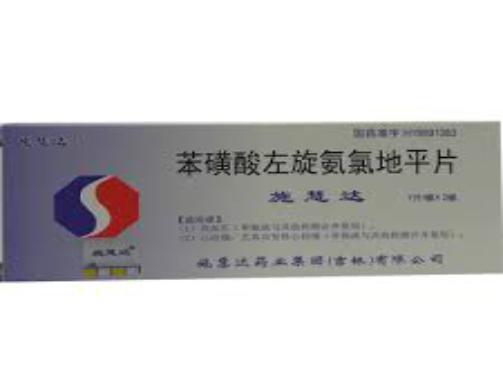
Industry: Medical